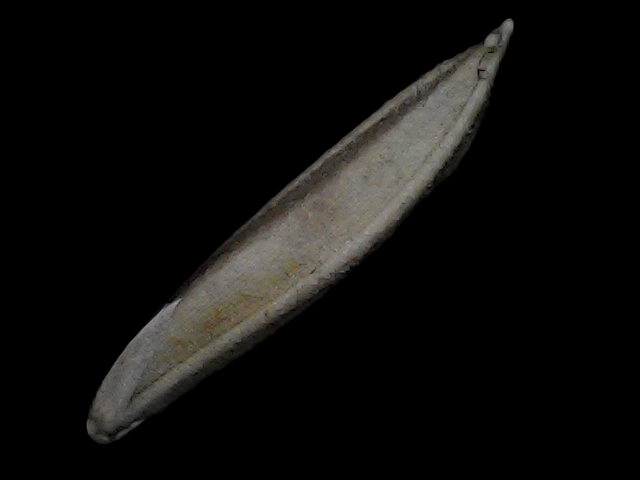
Rice variety: Bd57